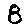
Label: 8